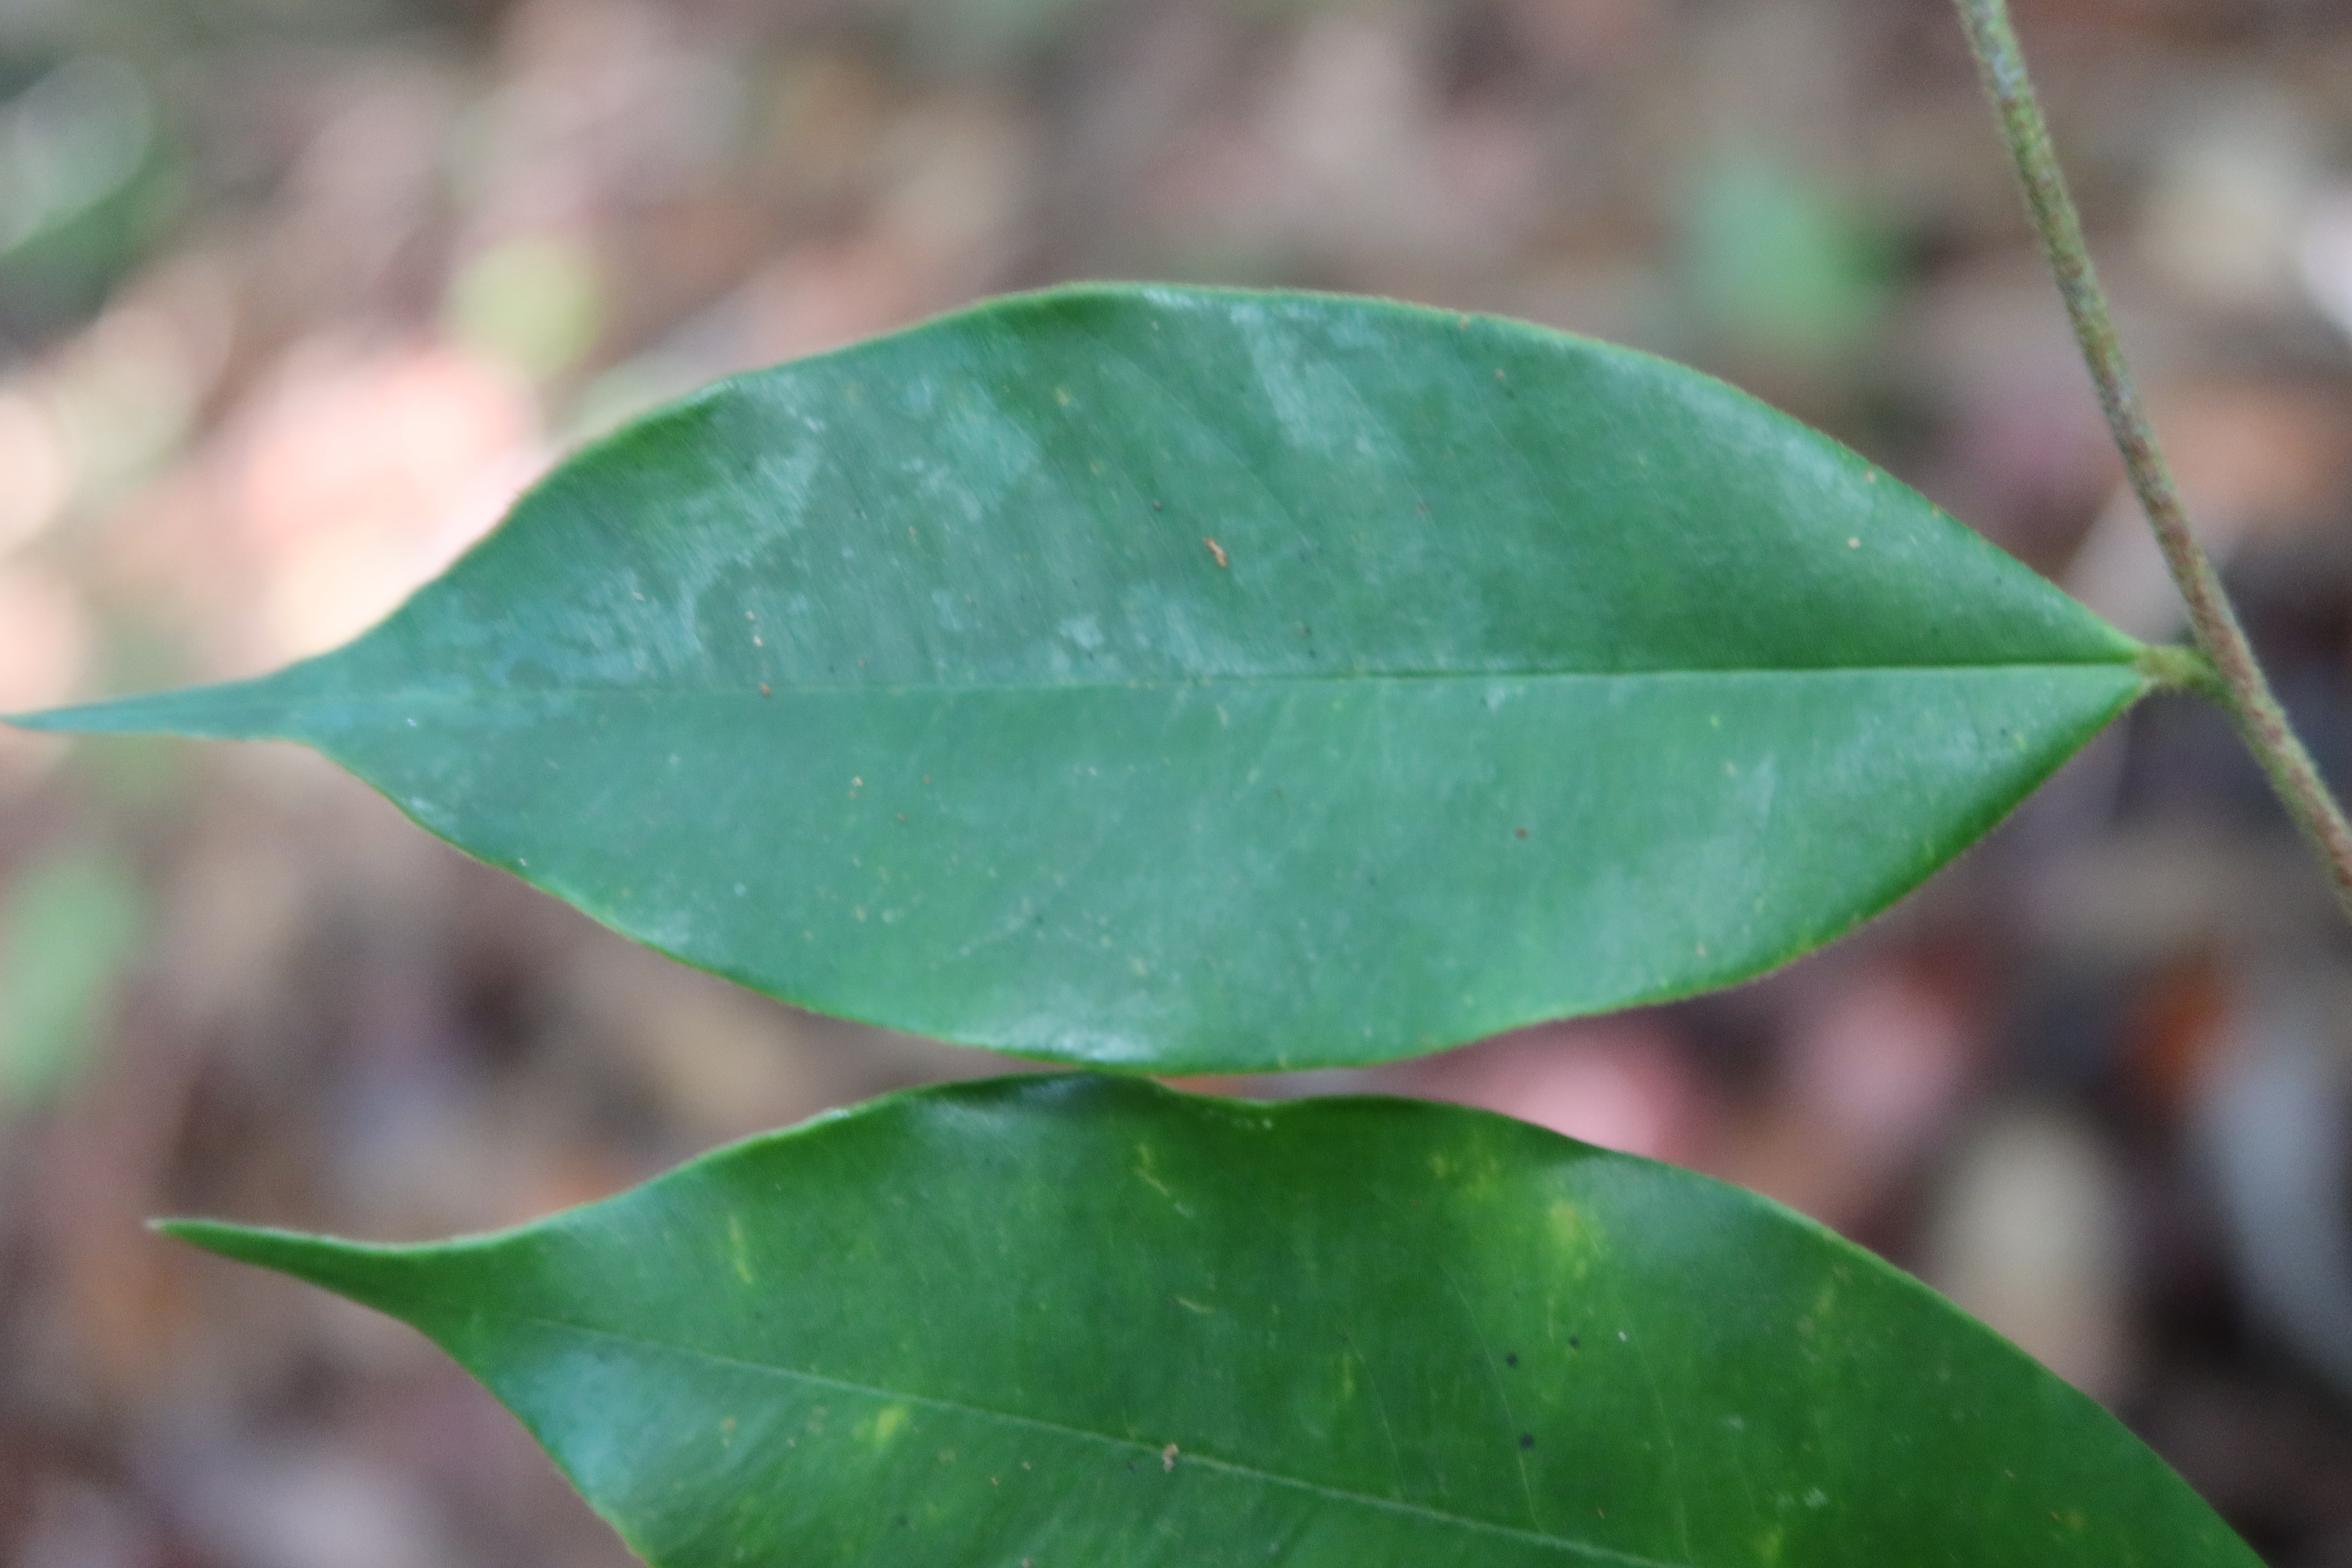
Label: Powdery mildew